Balkrishna Sama

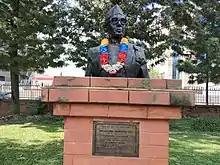
Statue of Balkrishna Sama at Nepal Academy Kamaladi, Kathmandu.

He was born on February 8, 1903, to General Samar Shumsher Jung Bahadur Rana and Kirtirajyalaksmi Rana in Gyaneshwar, Kathmandu. He married Mandakini in 1921. Sama was awarded the Tribhuwan Puraskar from Nepal Rajakiya Pragya Prathistan in 1972. The same year he received the Bishesh Upadhi from Tribhuvan University and in 1978, the Prithvi Pragya Puraskar from Pragya Pratisthan. He died in 1981.